John Manners, 9th Duke of Rutland

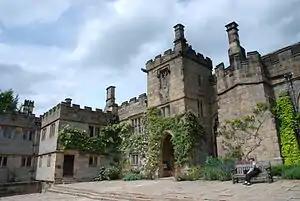
Haddon Hall

On 27 January 1916, he married Kathleen Tennant (1895–1989), whom he knew from his mother's circle "The Souls." She was the granddaughter of Sir Charles Tennant, 1st Baronet. They had five children: